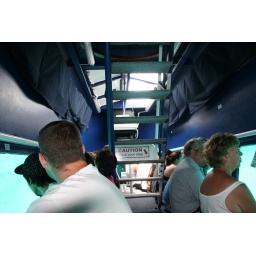
Down in the glass side boat it was so humid you could hardly breath even with the the top open.